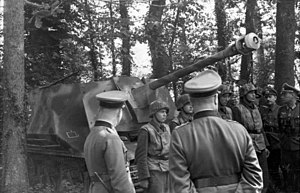
Hotchkiss H35 / Operationel Historie
Rommel inspicerer i 1944 en 7,5cm PaK40(Sf) auf Geschützwagen 39H(f) der blev anvendt af 21. Panzerdivision
Hotchkiss H35 eller Char léger modèle 1935 H var en let fransk kampvogn udviklet før 2. verdenskrig.